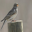
Label: bird